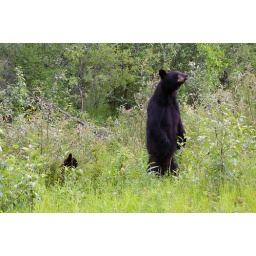
Black bear and cub on road near Fort Simpson, NT